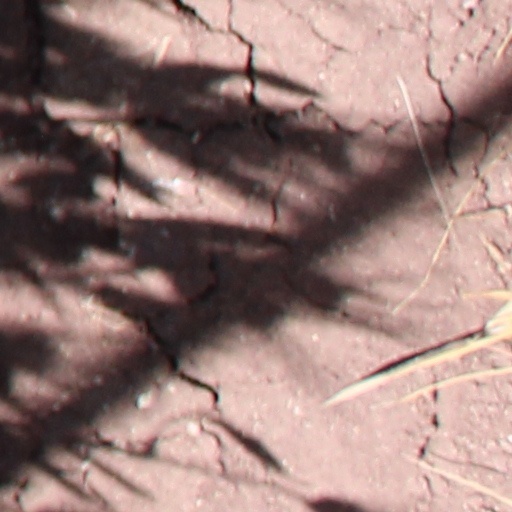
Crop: wheat